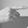
ASL letter: G